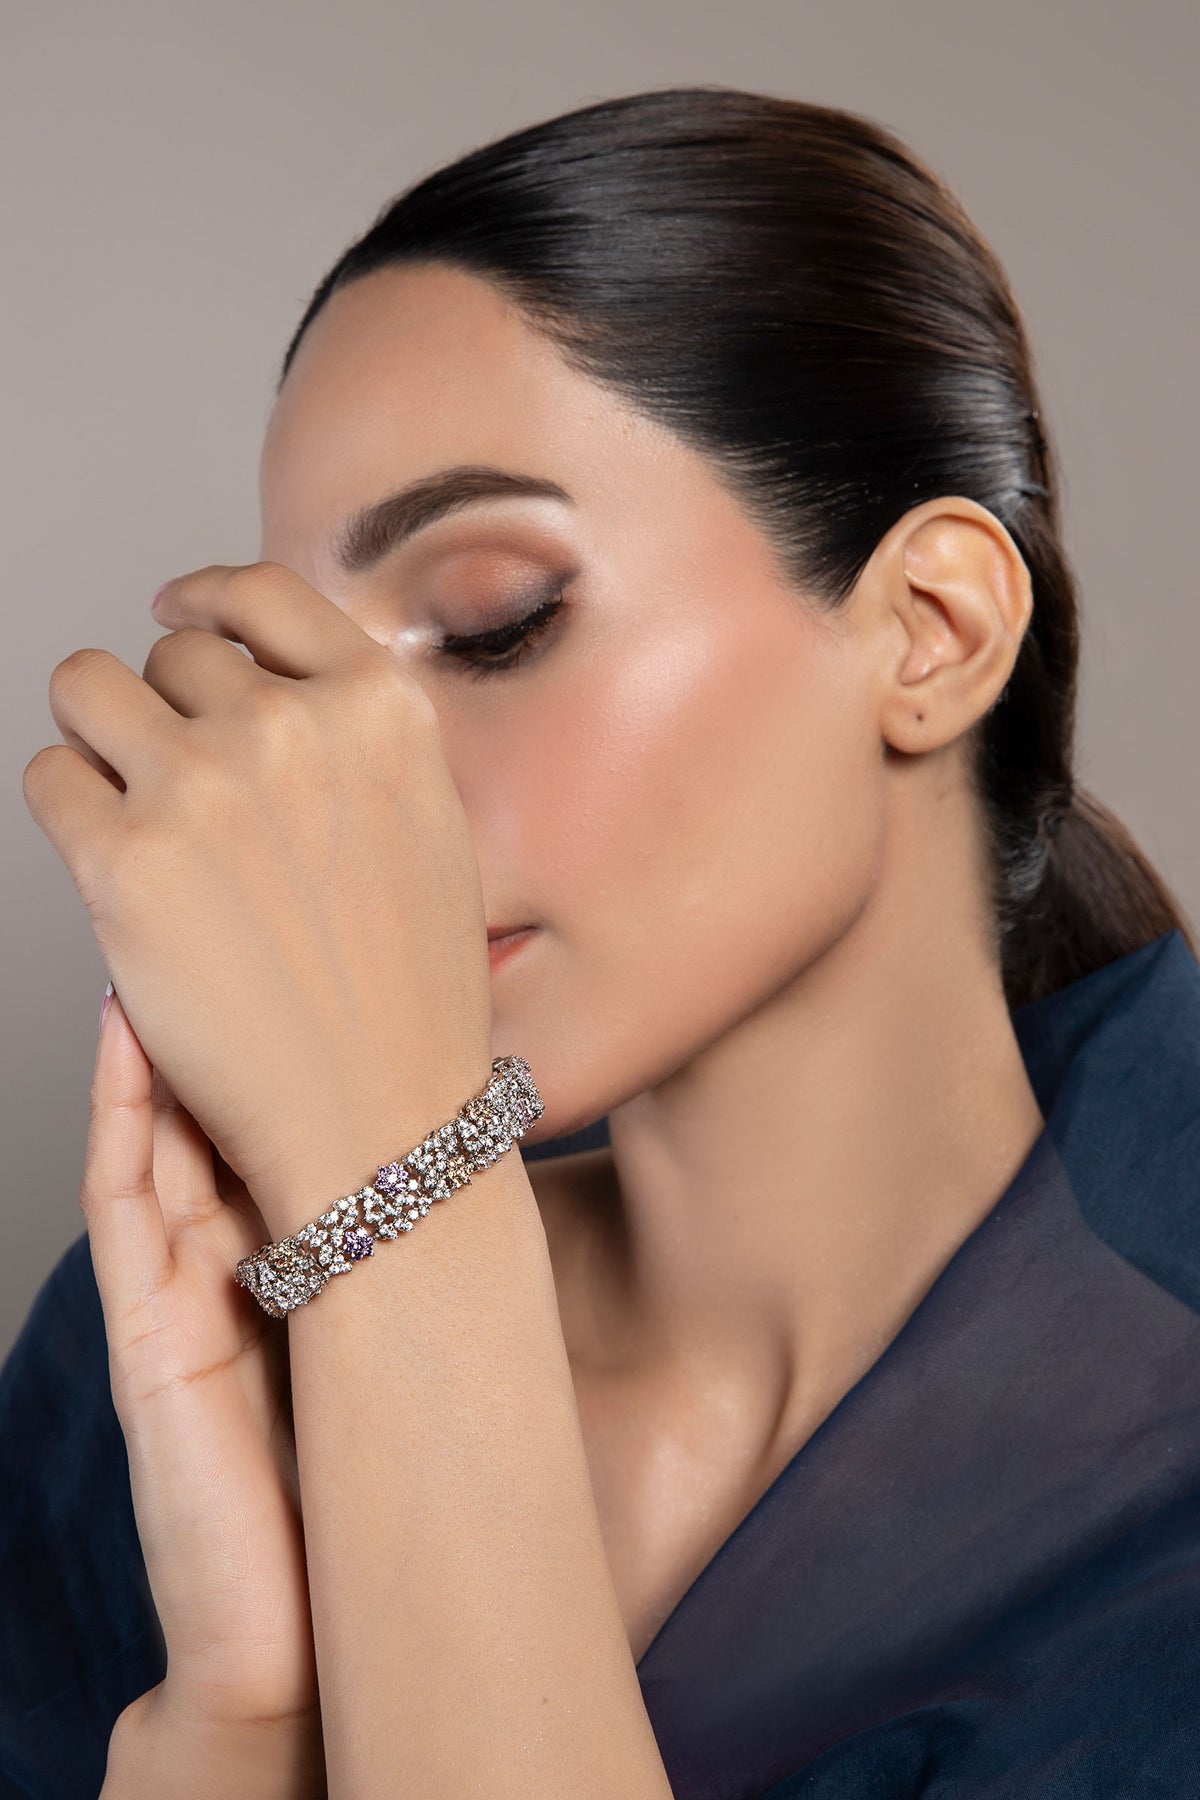
silver diamond kalpana bracelet